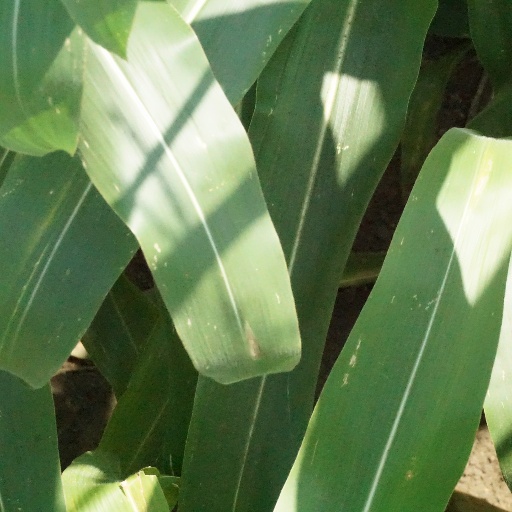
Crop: maize; corn